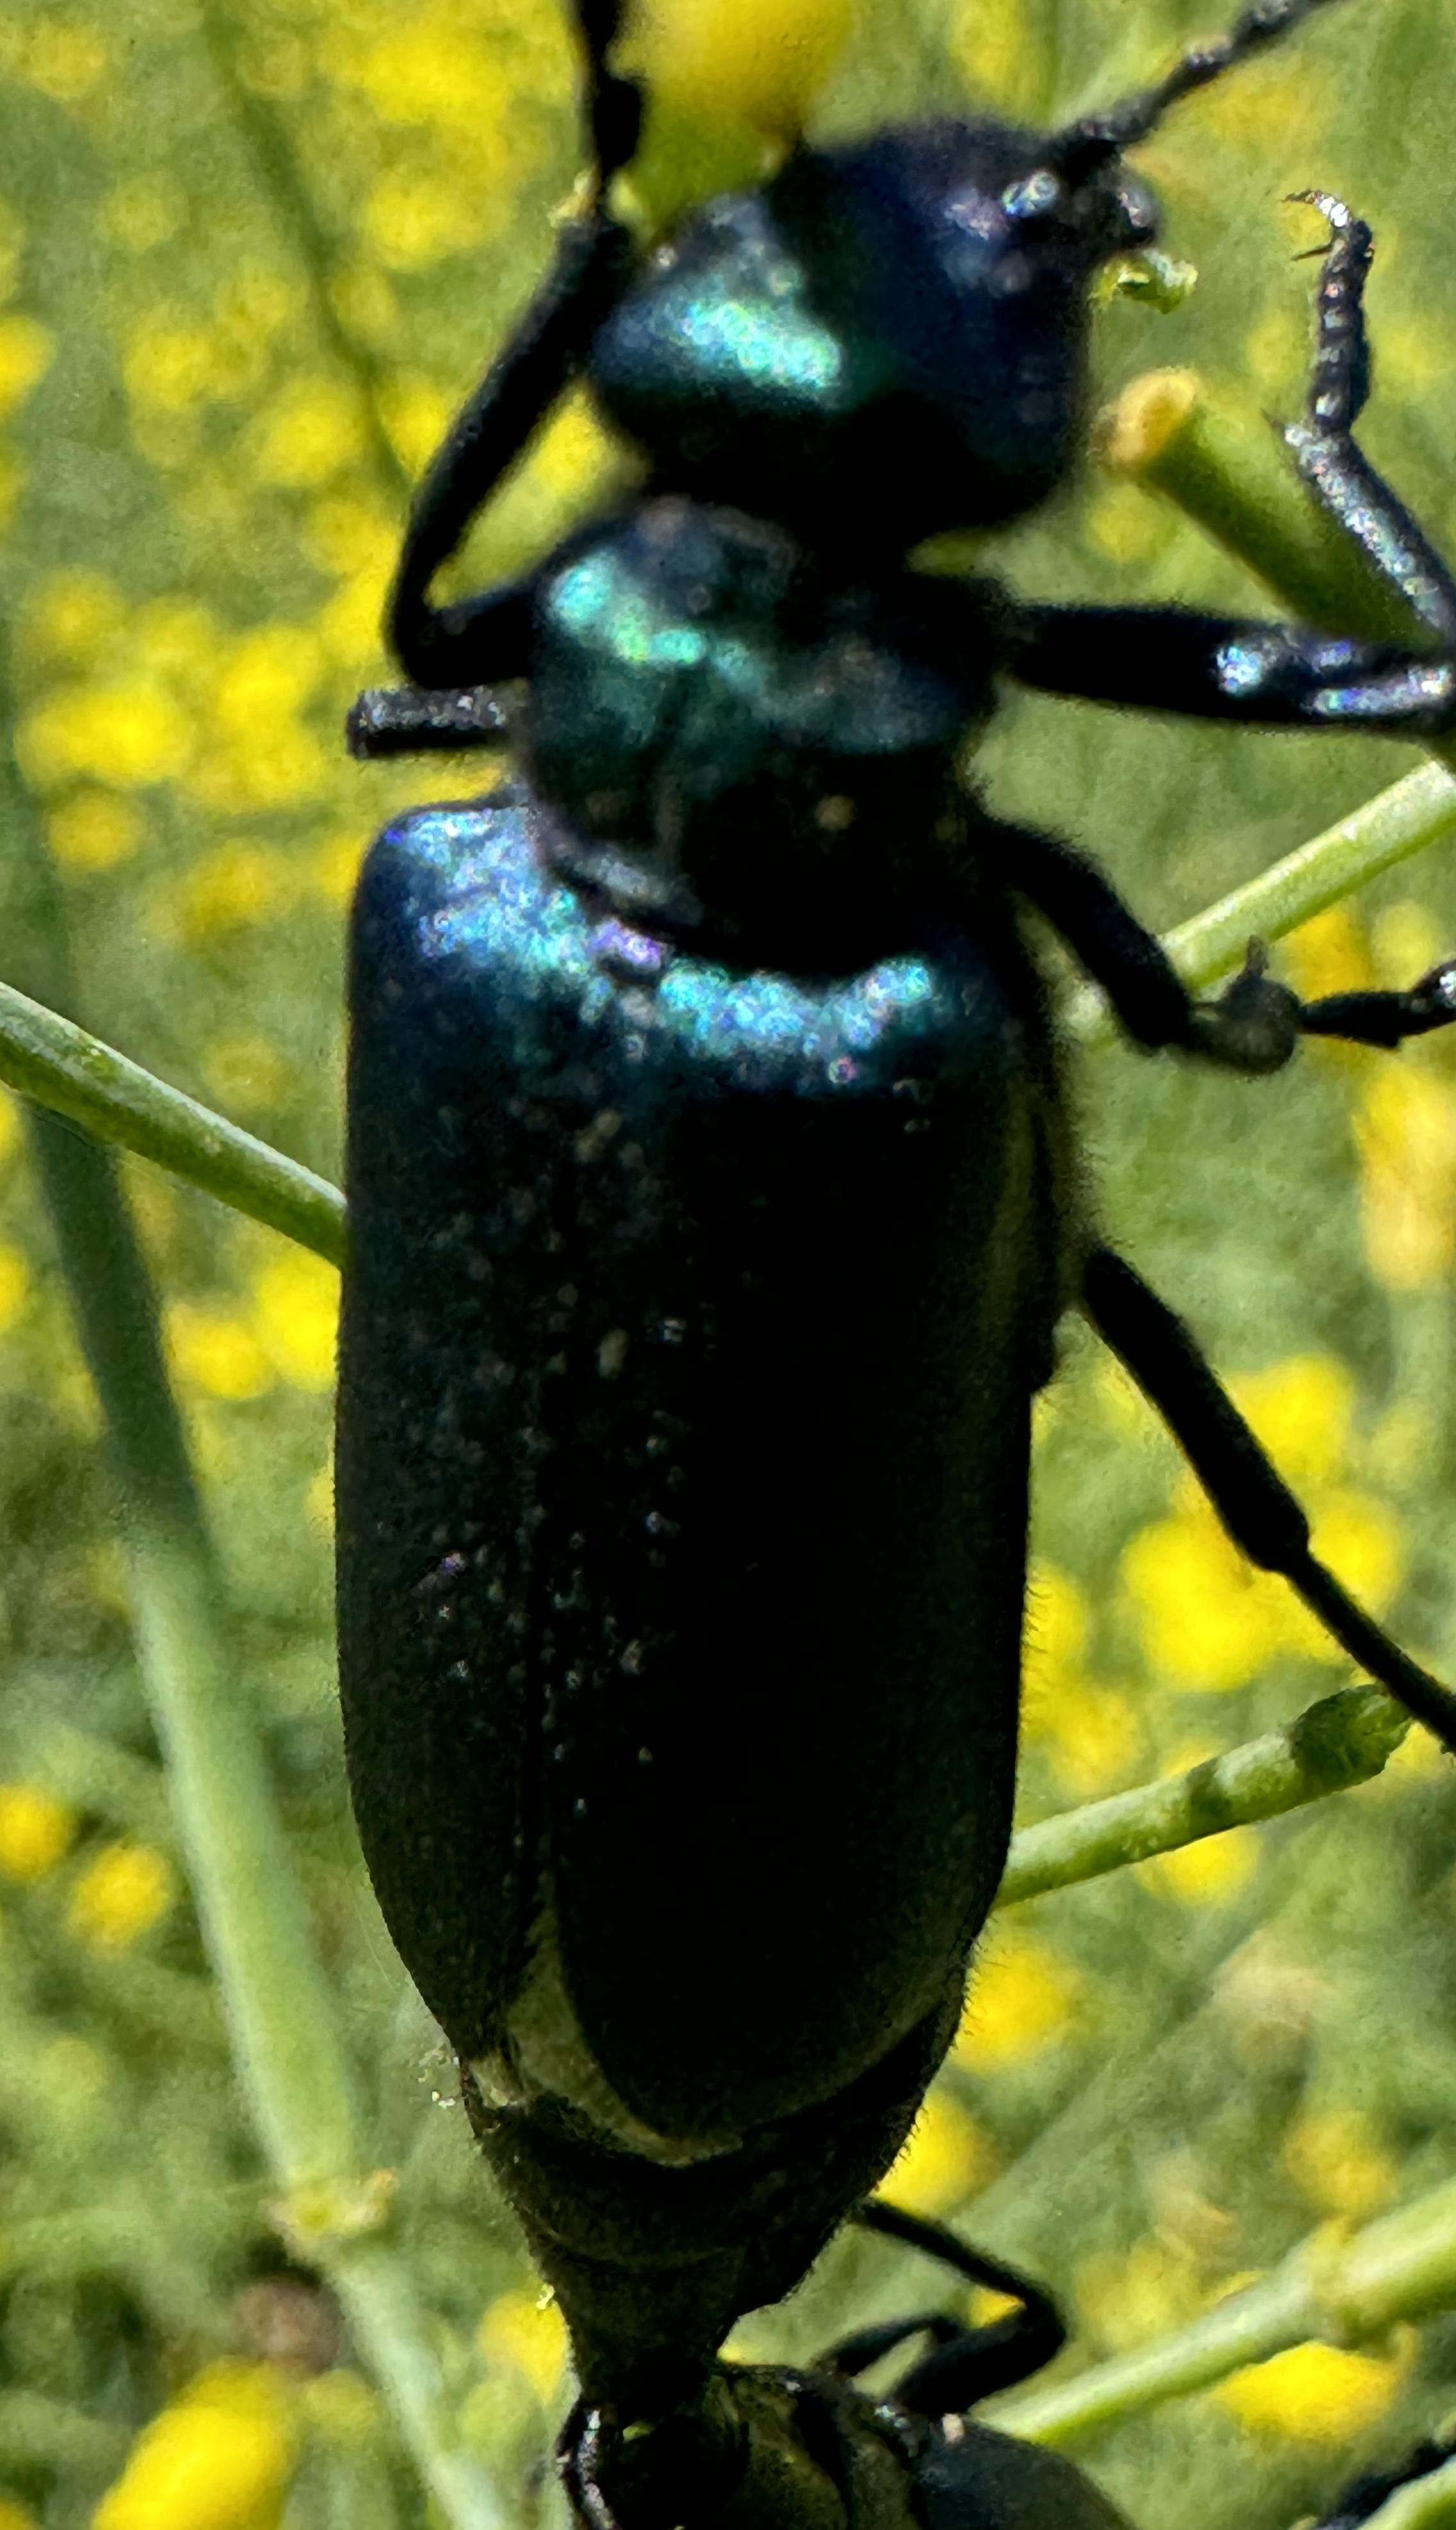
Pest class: occasional_pest